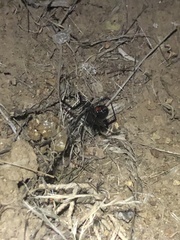
Species: Lactrodectus_hesperus